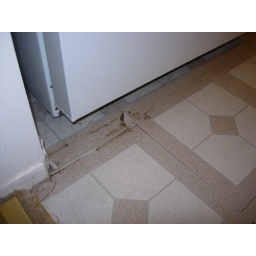
further cracks in kitchen floor